Morrilton station

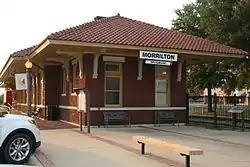

The former Morrilton station is located on Railroad Avenue, between Division and Moose Streets, in downtown Morrilton, Arkansas. It is a single-story brick building, with a tile roof and Mediterranean styling typical of the stations of the Missouri Pacific Railroad. The broadly overhanging roof is supported by large brackets, with a telegrapher's bay projecting on the track side. Built about 1907, it is an important reminder of the railroad's importance in the city's history. It now houses a local history museum.